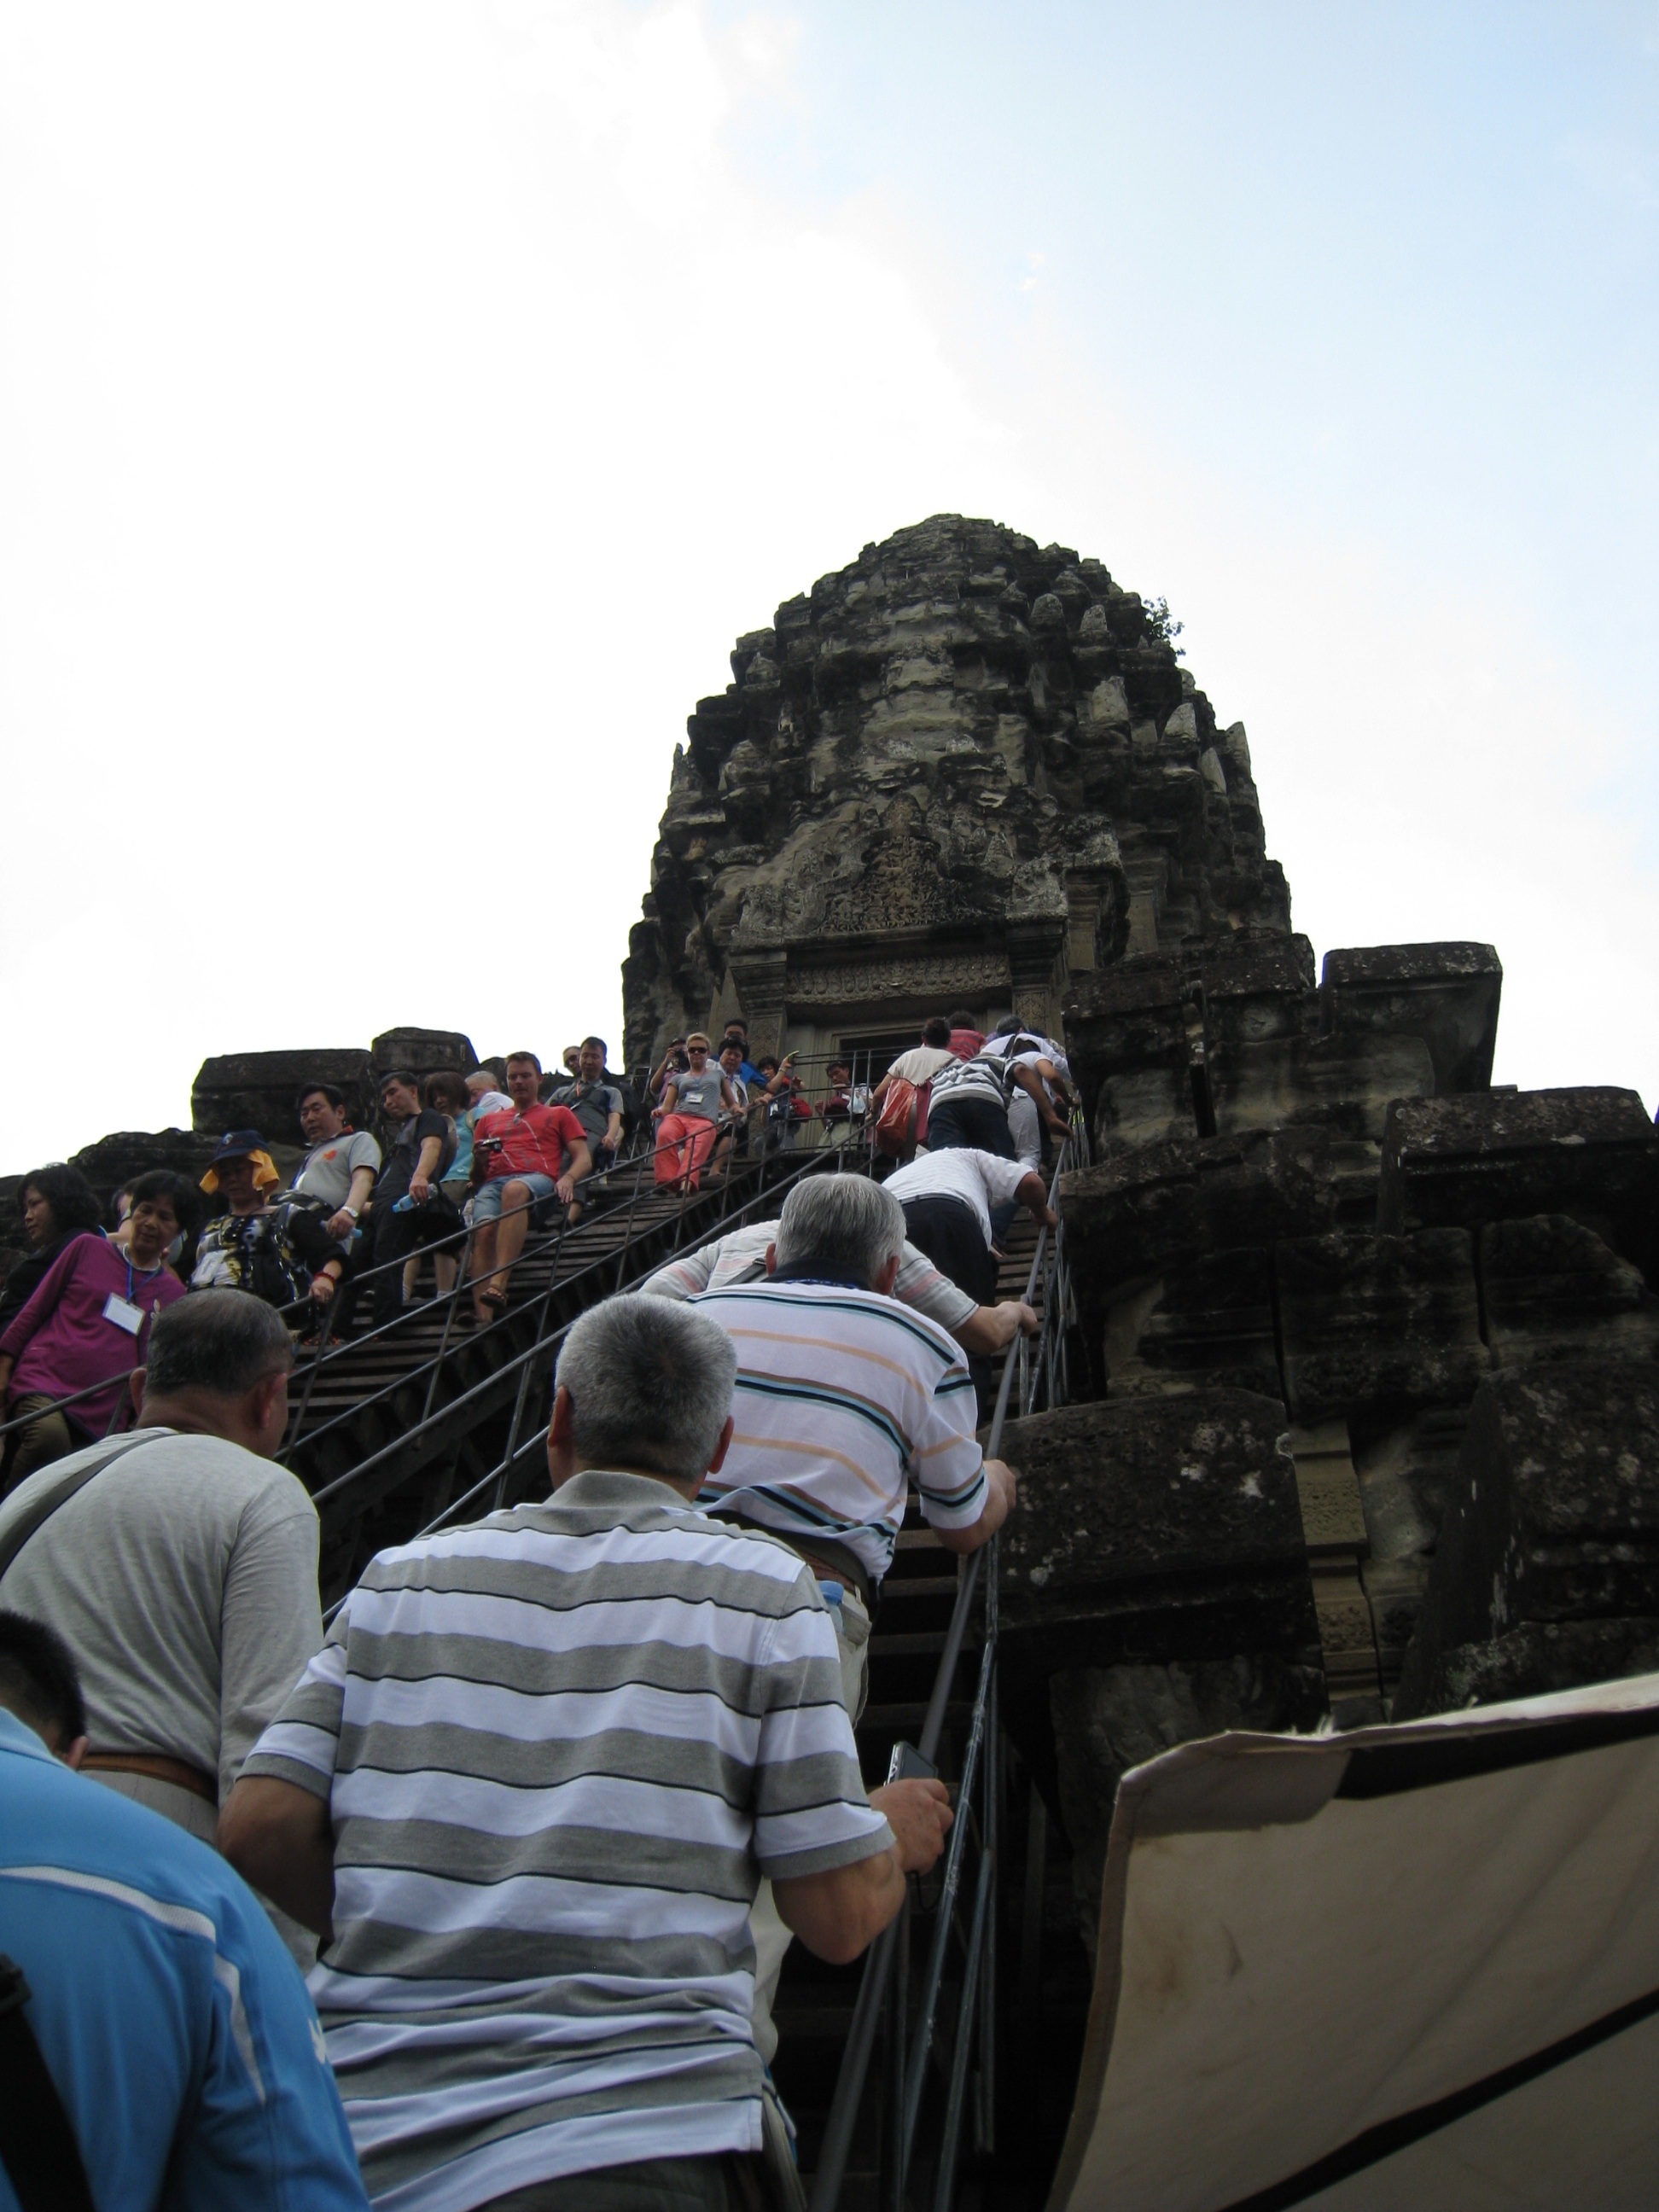
people, monument, travel, statue, ladder, temple, cambodia, wu at angkor wat